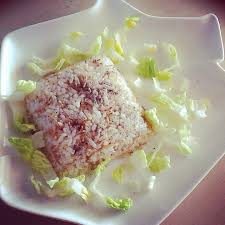
Yemek: pirinc_pilavi